Lobbying in the United States

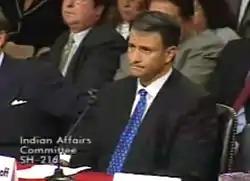
Jack Abramoff was at the center of an extensive corruption investigation.

The Constitution was crafted in part to solve the problem of special interests, today usually represented by lobbies, by having these factions compete. James Madison identified a faction as "a number of citizens, whether amounting to a minority or majority of the whole, who are united and actuated by some common impulse of passion, or of interest, adverse to the rights of other citizens, or to the permanent and aggregate interests of the community", and Madison argued in Federalist No. 10 that there was less risk of injury by a narrowly focused faction in a large republic if any negative influence was counteracted by other factions. In addition, the Constitution protected free speech, including the right to petition the government, and these rights have been used by lobbying interests throughout the nation's history. There has been lobbying at every level of government, particularly in state governments during the nineteenth century, but increasingly directed towards the federal government in the twentieth century. The last few decades have been marked by an exponential increase in lobbying activity and expenditures.